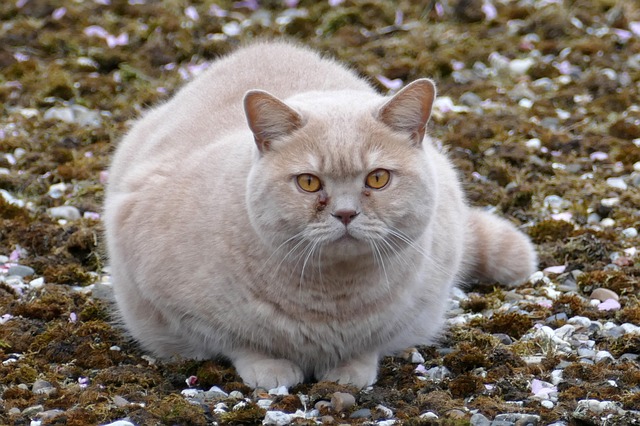
Label: cat